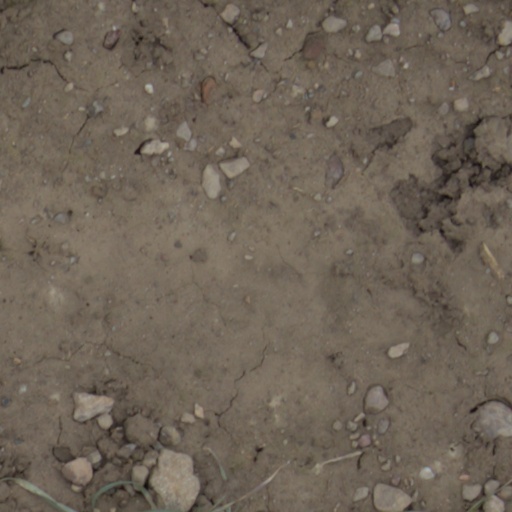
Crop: wheat